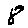
Label: 8